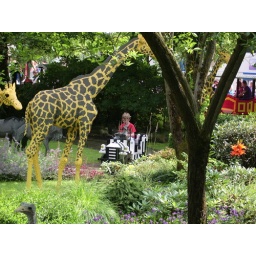
giraffe, boy in car on ride